Dovecote

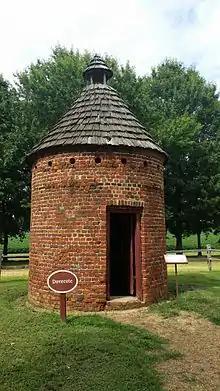
Shirley Plantation dovecote

Dovecotes in Greece are known as Περιστεριώνες, "Peristeriones" (plural). Such structures are very popular in the Cycladic islands and in particular Tinos, which has 1300 dovecotes. The systematic breeding of doves and pigeons as sources of meat and fertilizer was introduced by the Venetians in the 15th century. Dovecotes are built in slopes protected by the prevailing north wind and oriented so that their facade is towards an open space.